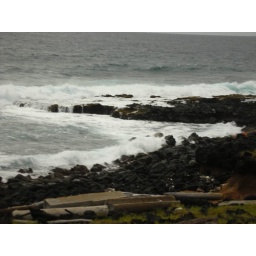
Surf near green sand beach